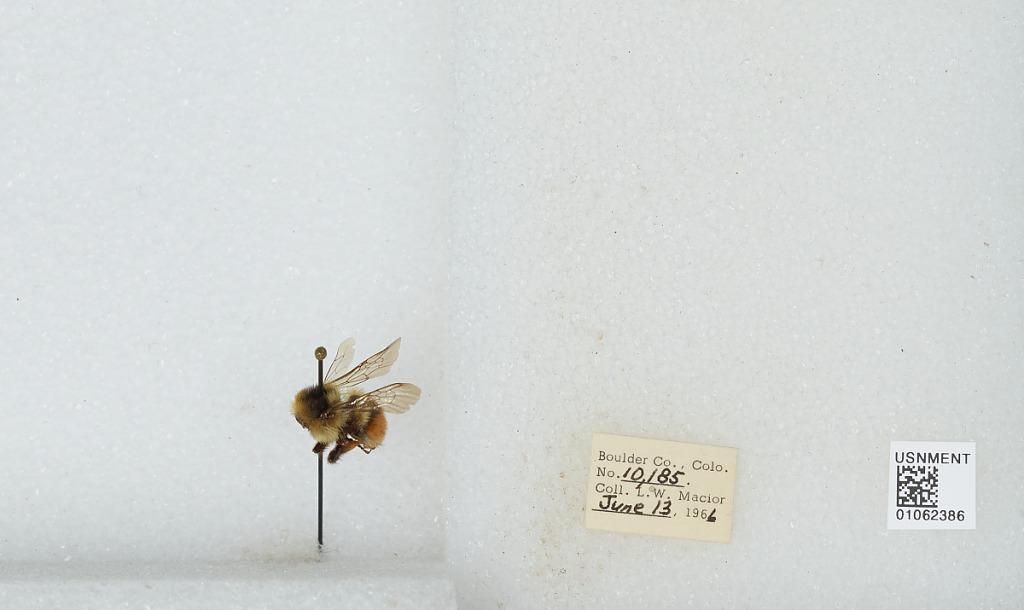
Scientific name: Bombus (Pyrobombus) bifarius Cresson
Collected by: L. Macior
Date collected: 1966-6-13
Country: United States
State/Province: Colorado
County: Boulder
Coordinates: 40.09, -105.36